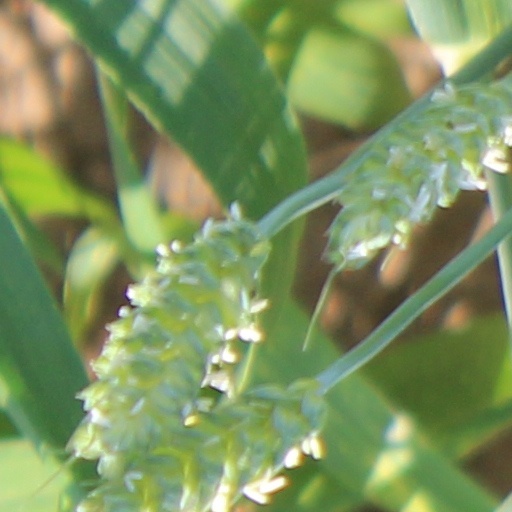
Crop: wheat